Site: brandenburg
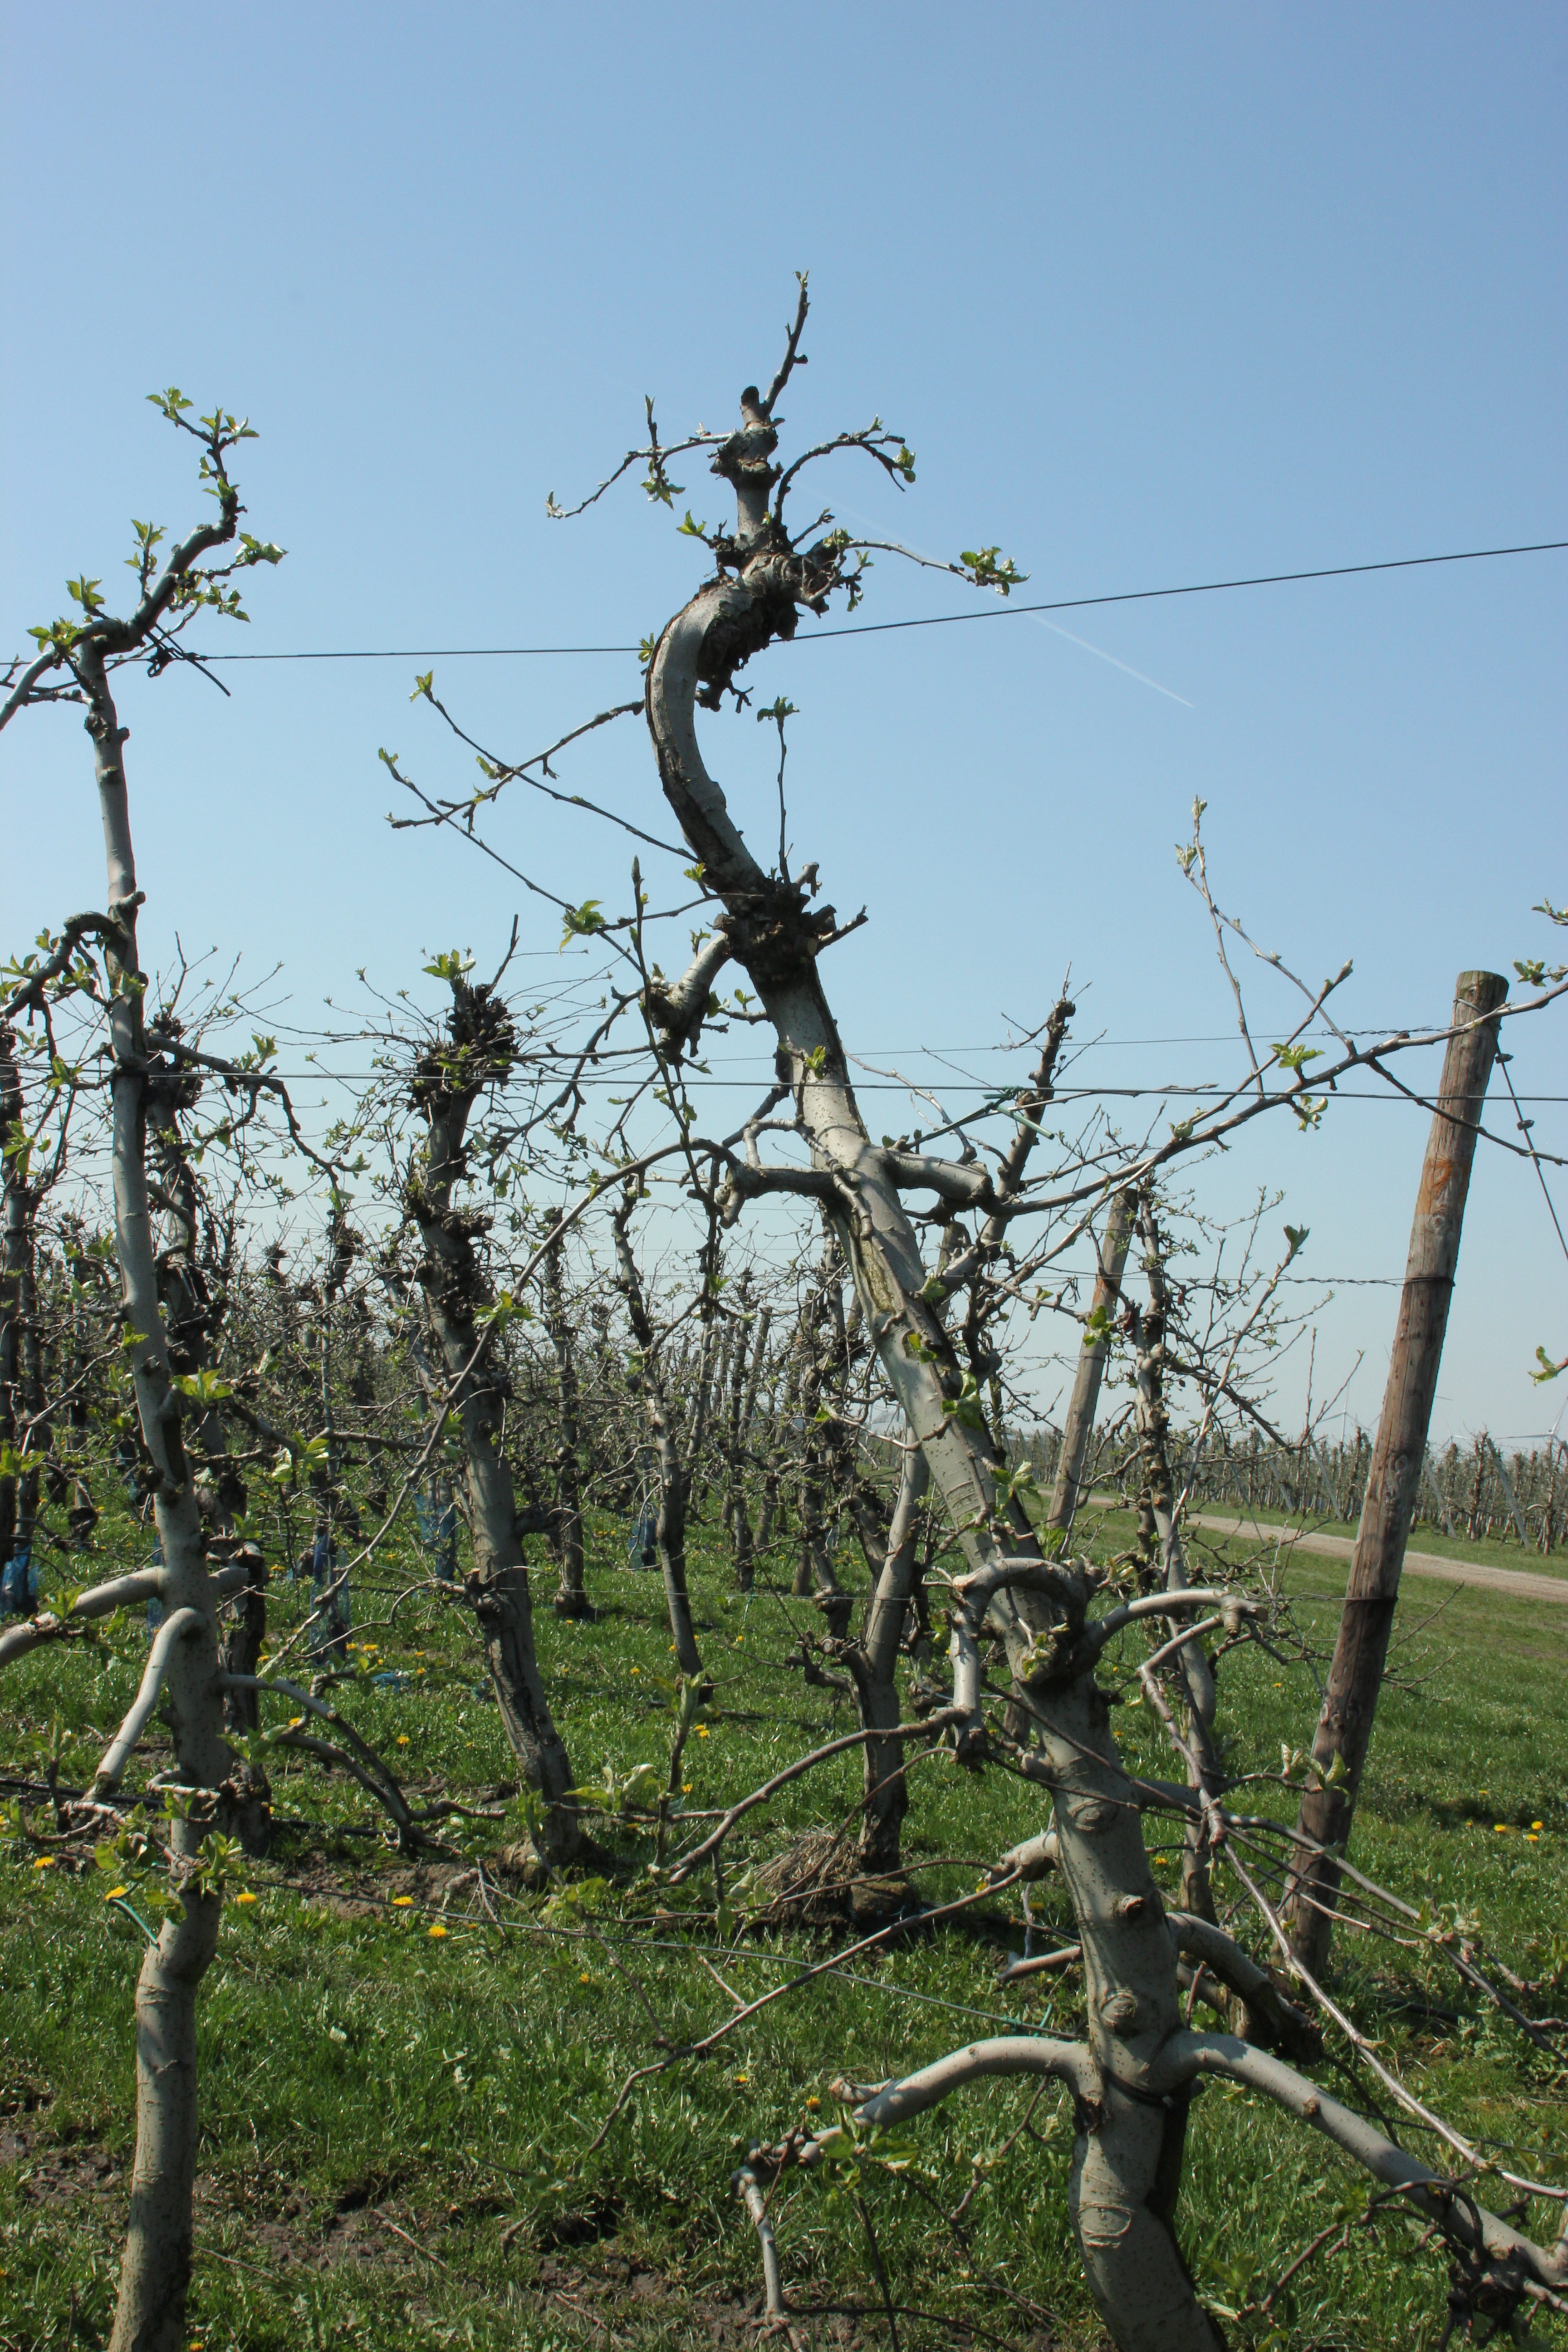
Growth stage (BBCH 56): Inflorescence emergence